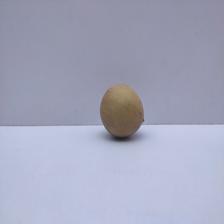
Size: Small